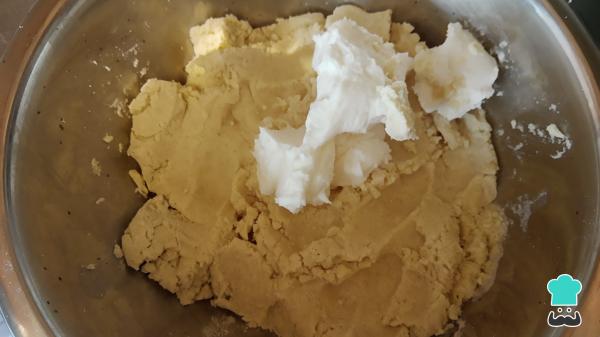
Añade la manteca poco a poco en el mismo recipiente con la masa de maíz nixtamalizado. A continuación, mezcla muy bien hasta que se integren los ingredientes por completo.Truco: recomendamos agregar poco a poco la manteca e ir mezclando con las manos o con una batidora, así evitaremos que queden grumos grandes.